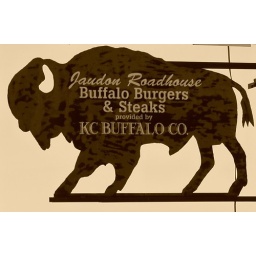
Unusual metal sign on a road house in Jaudon, Missouri.